Batman: Arkham Origins (mobile)

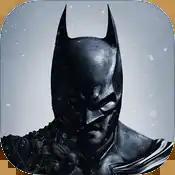

Batman: Arkham Origins (also known as Batman: Arkham Origins Mobile) was a free-to-play fighting video game developed by NetherRealm Studios and published by Warner Bros. Interactive Entertainment. Based on the DC Comics superhero Batman, it is a spin-off to the 2013 video game "", and is part of the "" series. Similarly to "", the game was made to tie-in with its console and PC counterpart, but unlike its predecessor, which featured an original storyline, it follows the same premise as the main versions of "Arkham Origins".